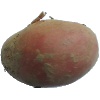
Label: Potato Red 1